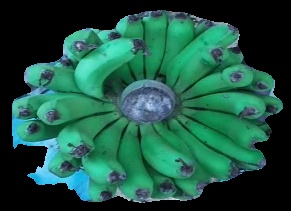
Variety: pachbale
Grade: grade2